Algaecide

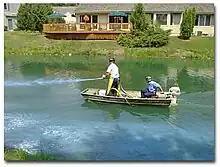
Spraying algicide into a pond

Algaecide or algicide is a biocide used for killing and preventing the growth of algae, often defined in a loose sense that, beyond the biological definition, also includes cyanobacteria ("blue-green algae"). An algaecide may be used for controlled bodies of water (reservoirs, golf ponds, swimming pools), but may also be used on land for locations such as turfgrass.